Rockslide (character)

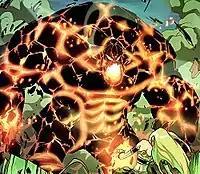
Rockslide in his Limbo rock form.

Santo is typically depicted as superficially brash, oblivious, and inconsiderate. Originally, he was introduced as a stereotypical bully. However, he cares deeply for his friends, recalling the deaths of the depowered students, especially Tag, which usually motivates him to perform feats of incredible strength or bravery. He also has a strong sensitivity for his teammates, such as when Dust continued to "beat herself up" over the death of Icarus as well as recognizing that he is not supposed to see her without her abaya. He is very protective of his teammate Mercury. Santo also has a strong sense of honor, telling Anole and Pixie that he would quit the team if they were not included on the roster.